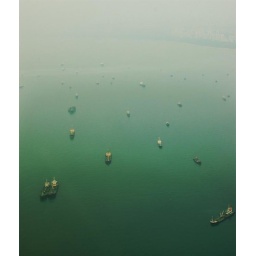
flying over the ghost ship yard